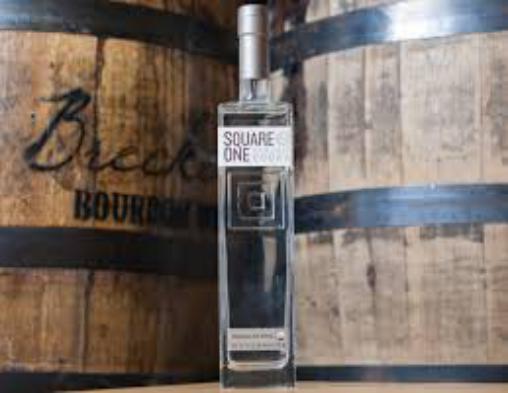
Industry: Food